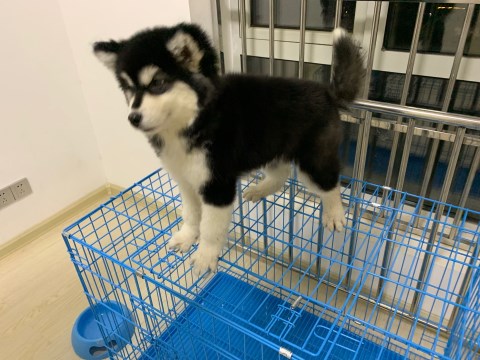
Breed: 1324-n000004-malamute